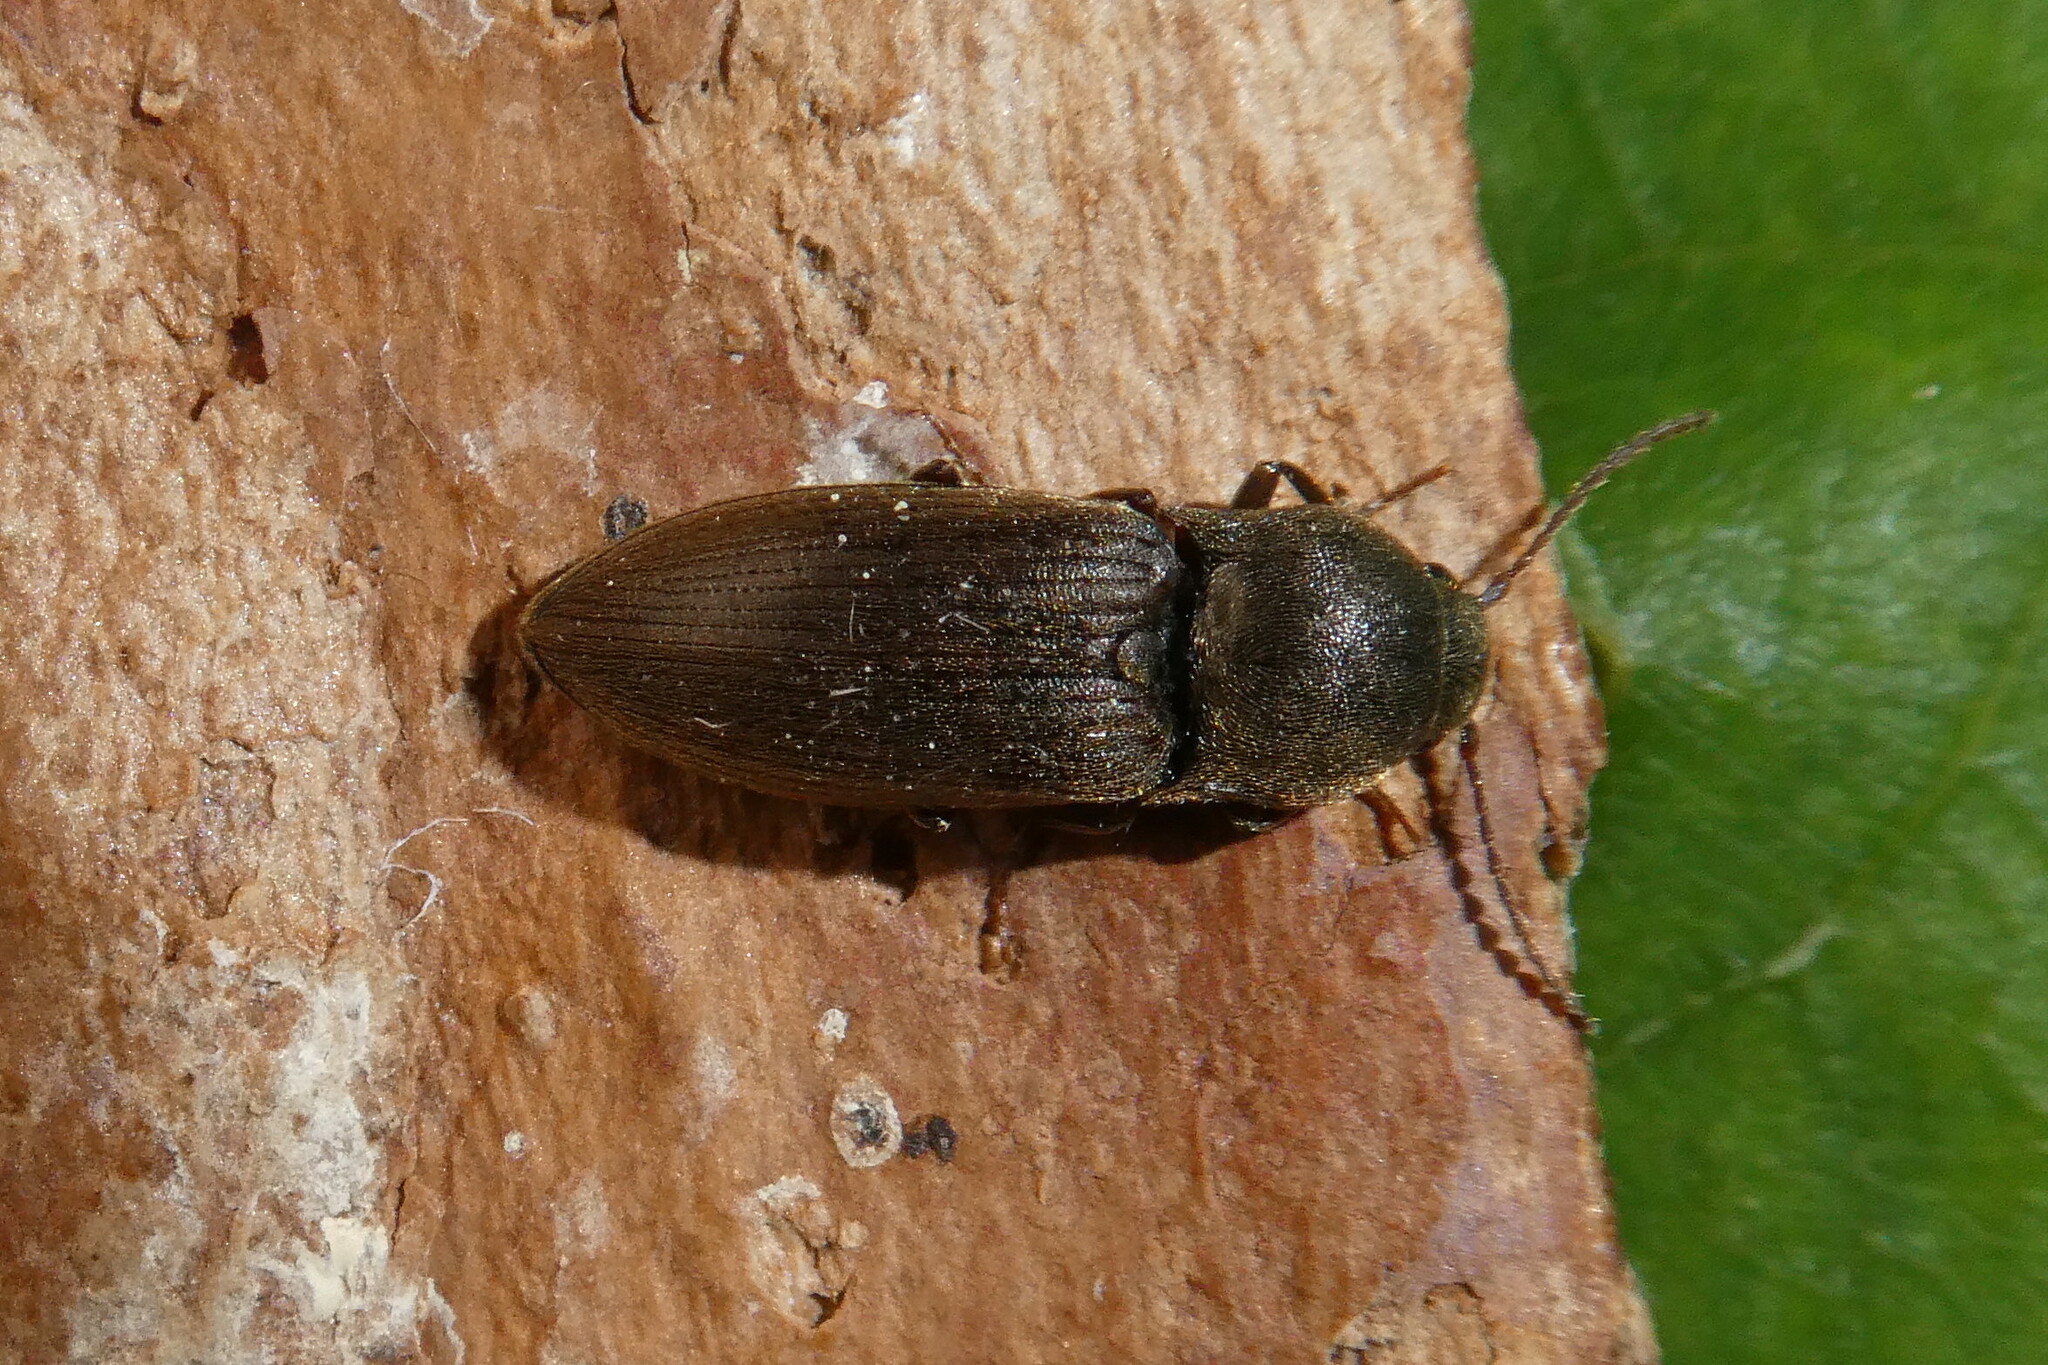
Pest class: clickbeetles_wireworms